Linda Richards

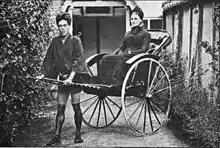
Linda Richards in Japan

In 1885 she helped to establish Japan's first nurses-training program. She supervised the school at the Doshisha Hospital in Kyoto for five years. When she returned to the United States in 1890, she worked as a nurse for another twenty years while helping to establish special institutions for those with mental illnesses, and created the first system for keeping individual medical records for hospitalized patients. She was elected as the first president of the American Society of Superintendents of Training Schools, and served as head of the Philadelphia Visiting Nurses Society. She retired from nursing in 1911, at the age of seventy.